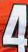
Number: 4